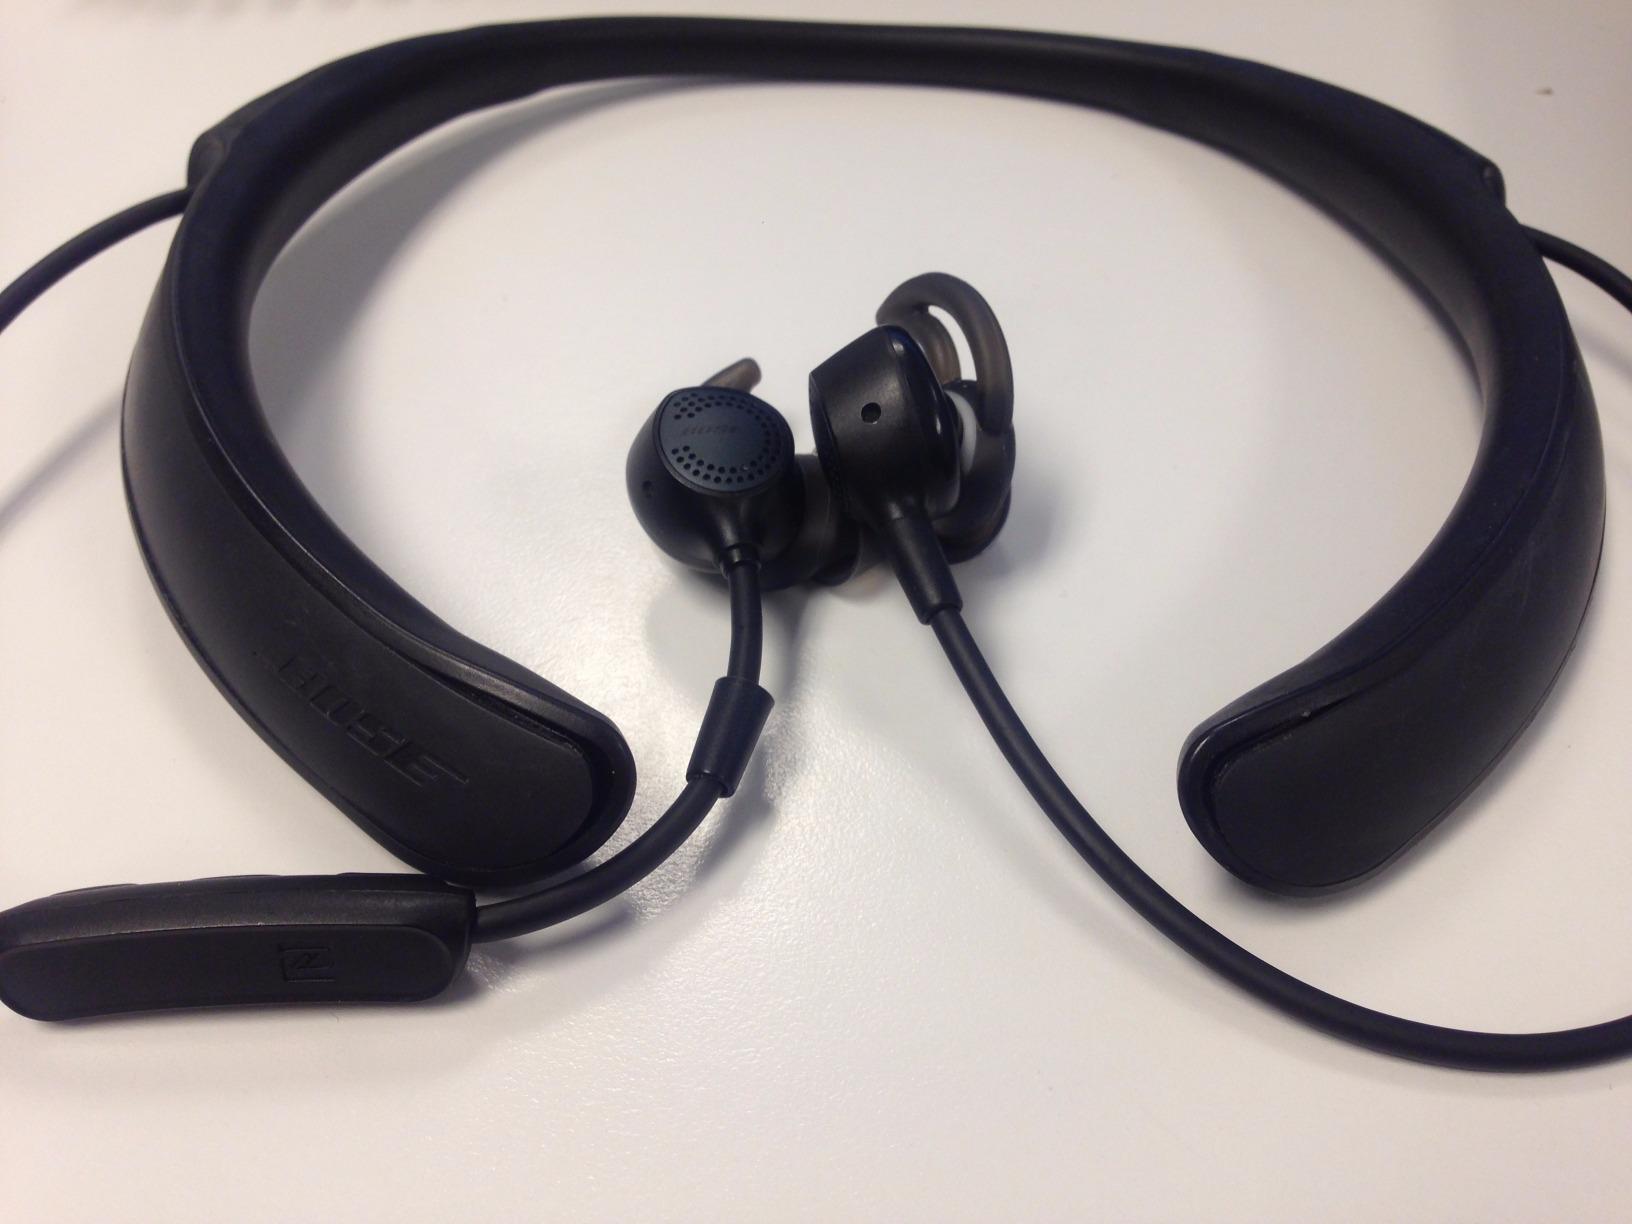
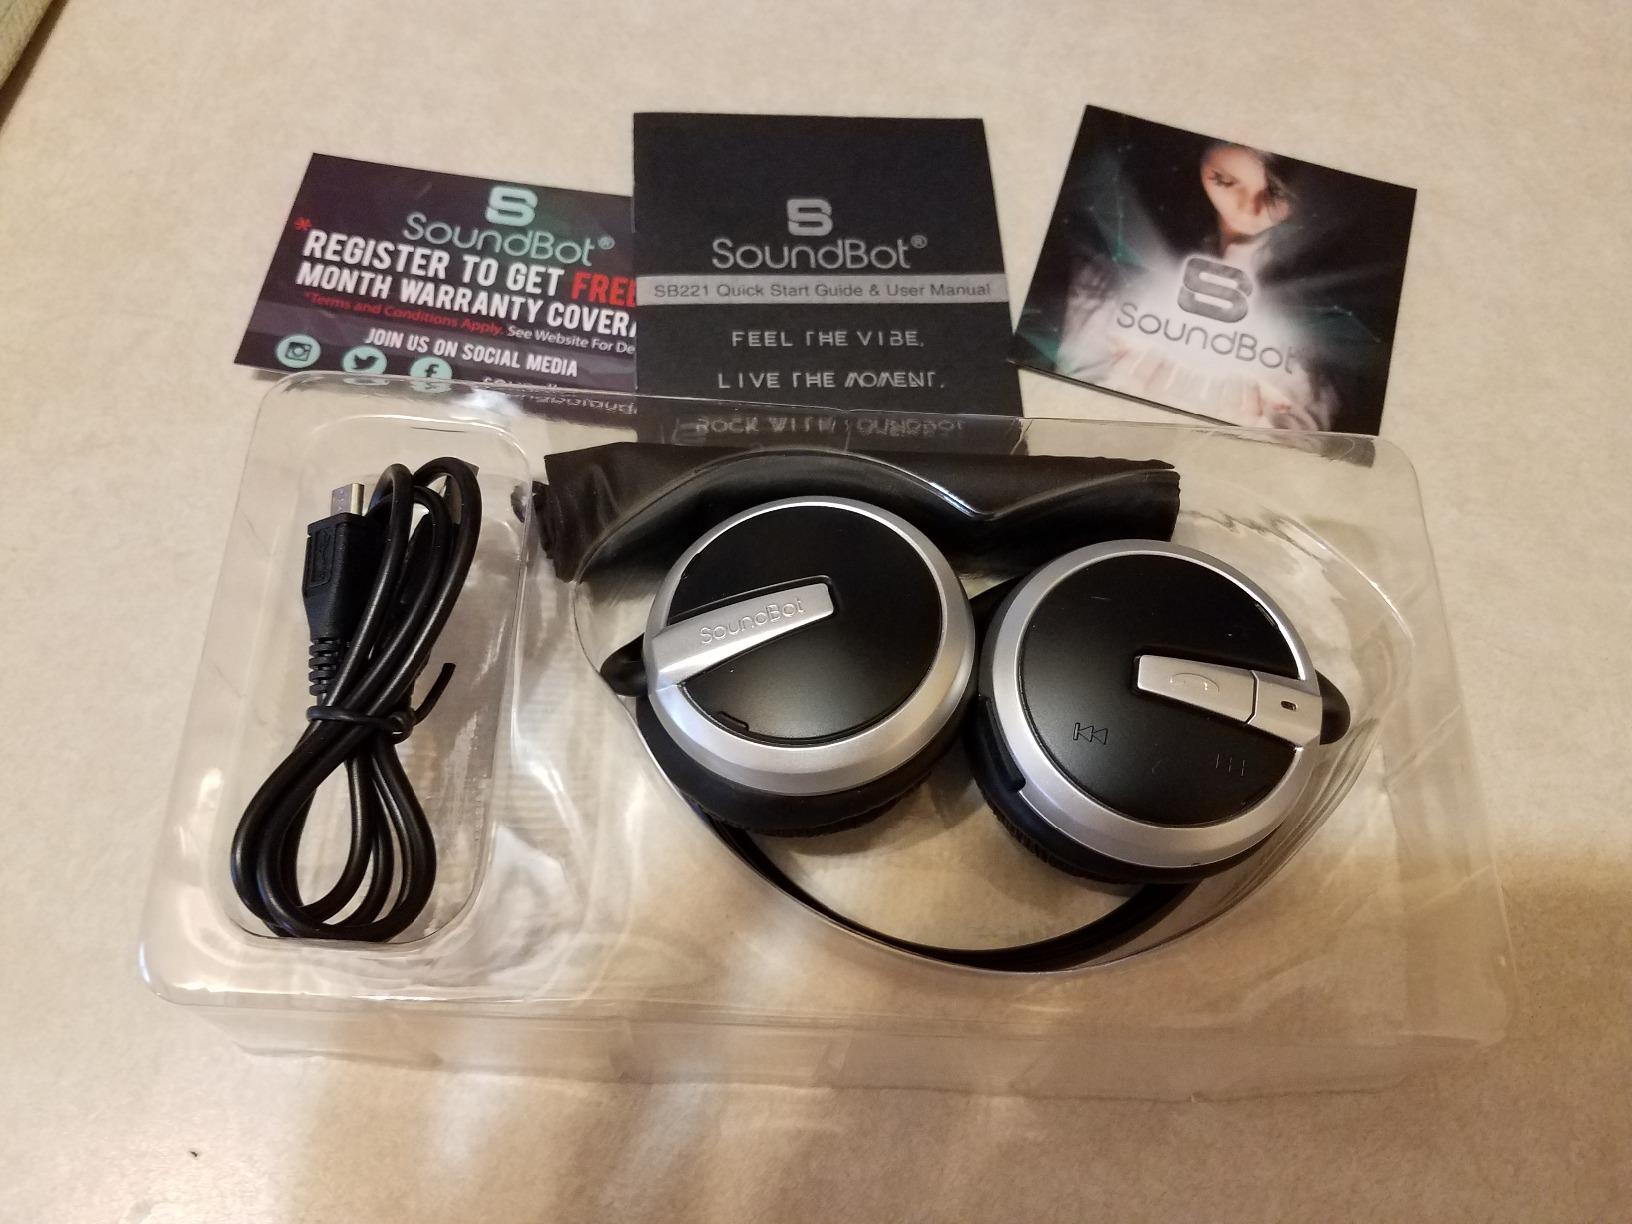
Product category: headphones
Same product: no